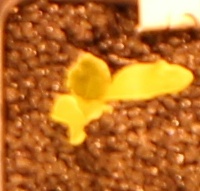
Label: Sugar beet